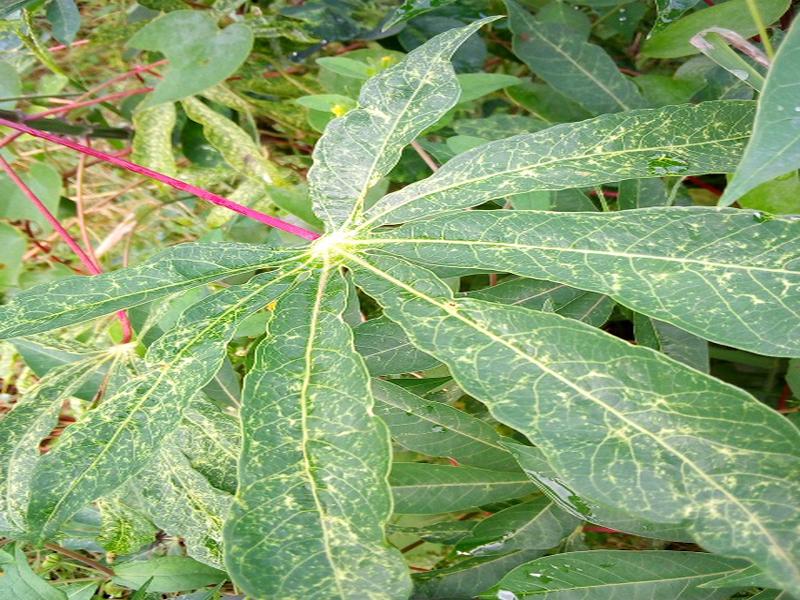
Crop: cassava
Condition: green_mottle